List of twin towns and sister cities in Iraq

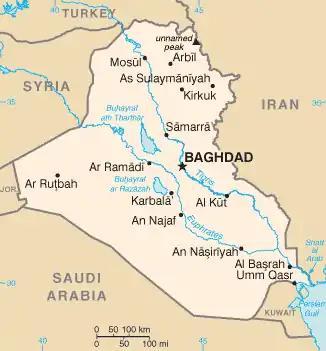
Map of Iraq

This is a list of municipalities in Iraq which have standing links to local communities in other countries. In most cases, the association, especially when formalised by local government, is known as "town twinning" (usually in Europe) or "sister cities" (usually in the rest of the world), and while most of the places included are towns, the list also includes villages, cities, districts, and counties with similar links.